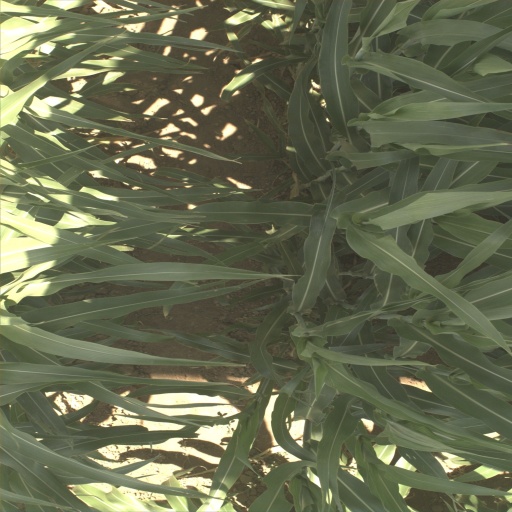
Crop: sorghum